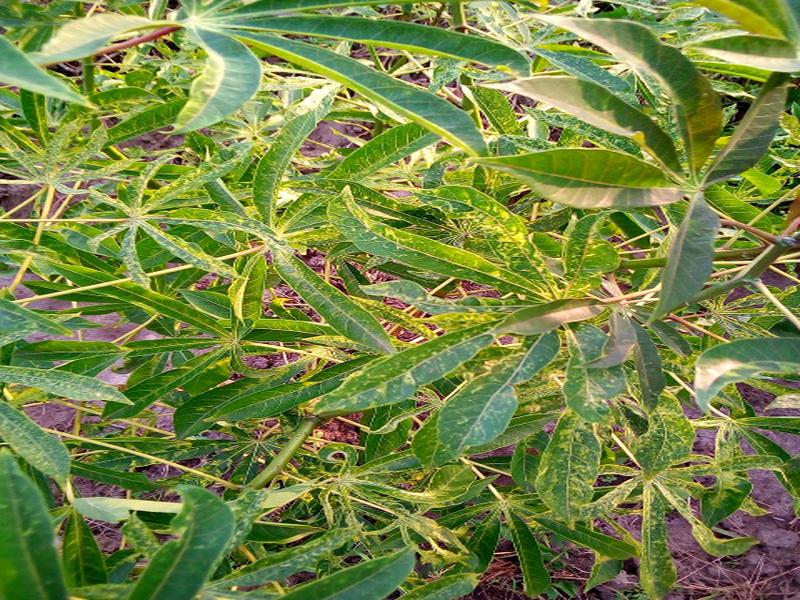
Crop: cassava
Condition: green_mottle